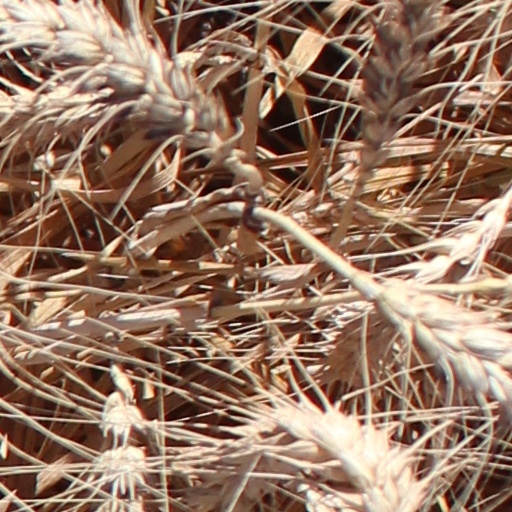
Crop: wheat